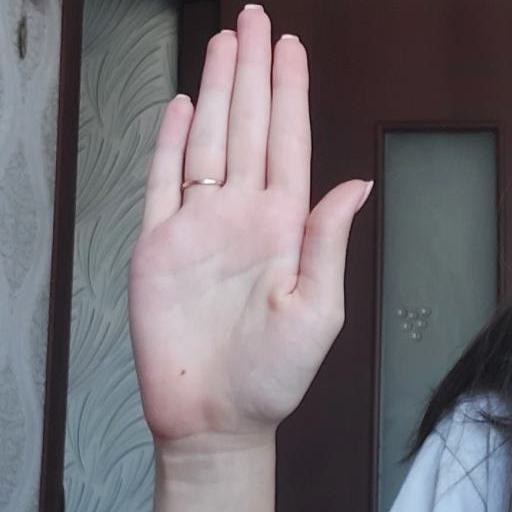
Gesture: stop